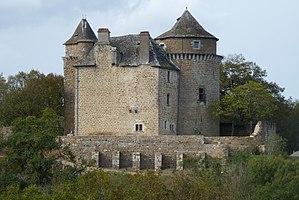
Le château
Le château de Saignes est un château situé à Saignes, dans le département du Lot, en France.
Saignes est une commune française, située dans le département du Lot en région Occitanie.